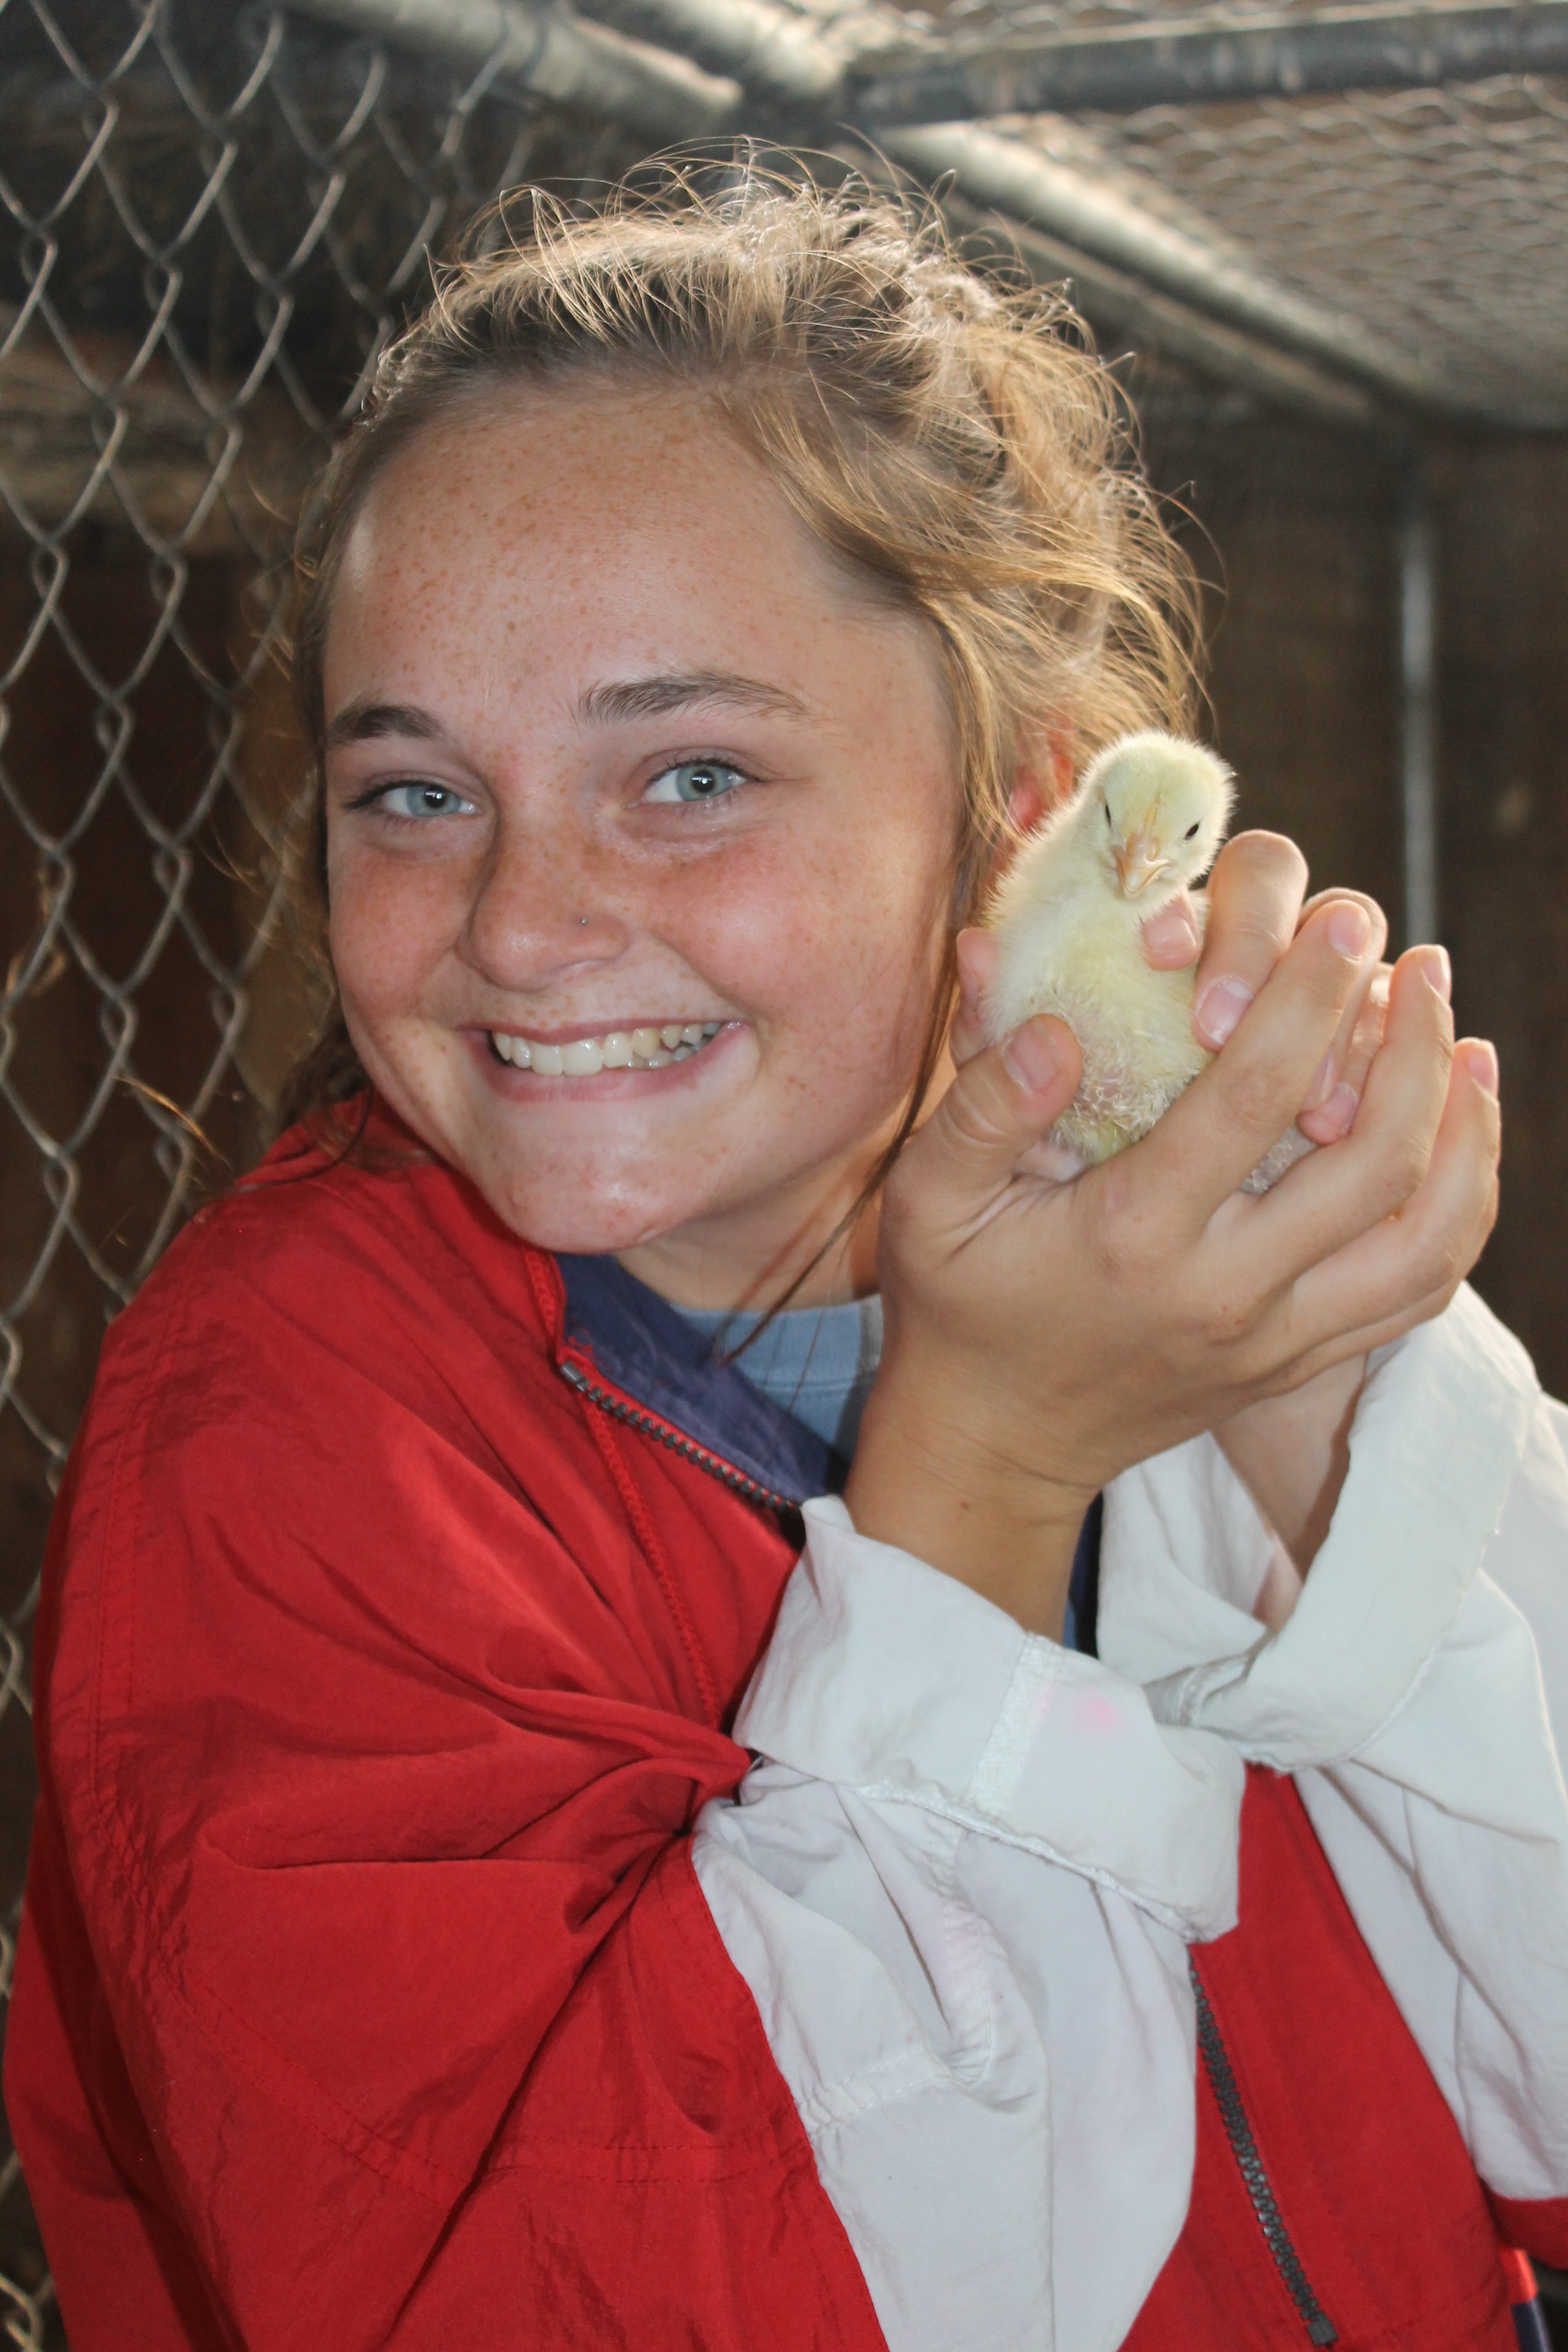
hand, person, people, girl, woman, farm, cute, country, summer, female, portrait, young, child, lady, facial expression, smile, senior citizen, family, fun, happy, infant, skin, chick, grandparent